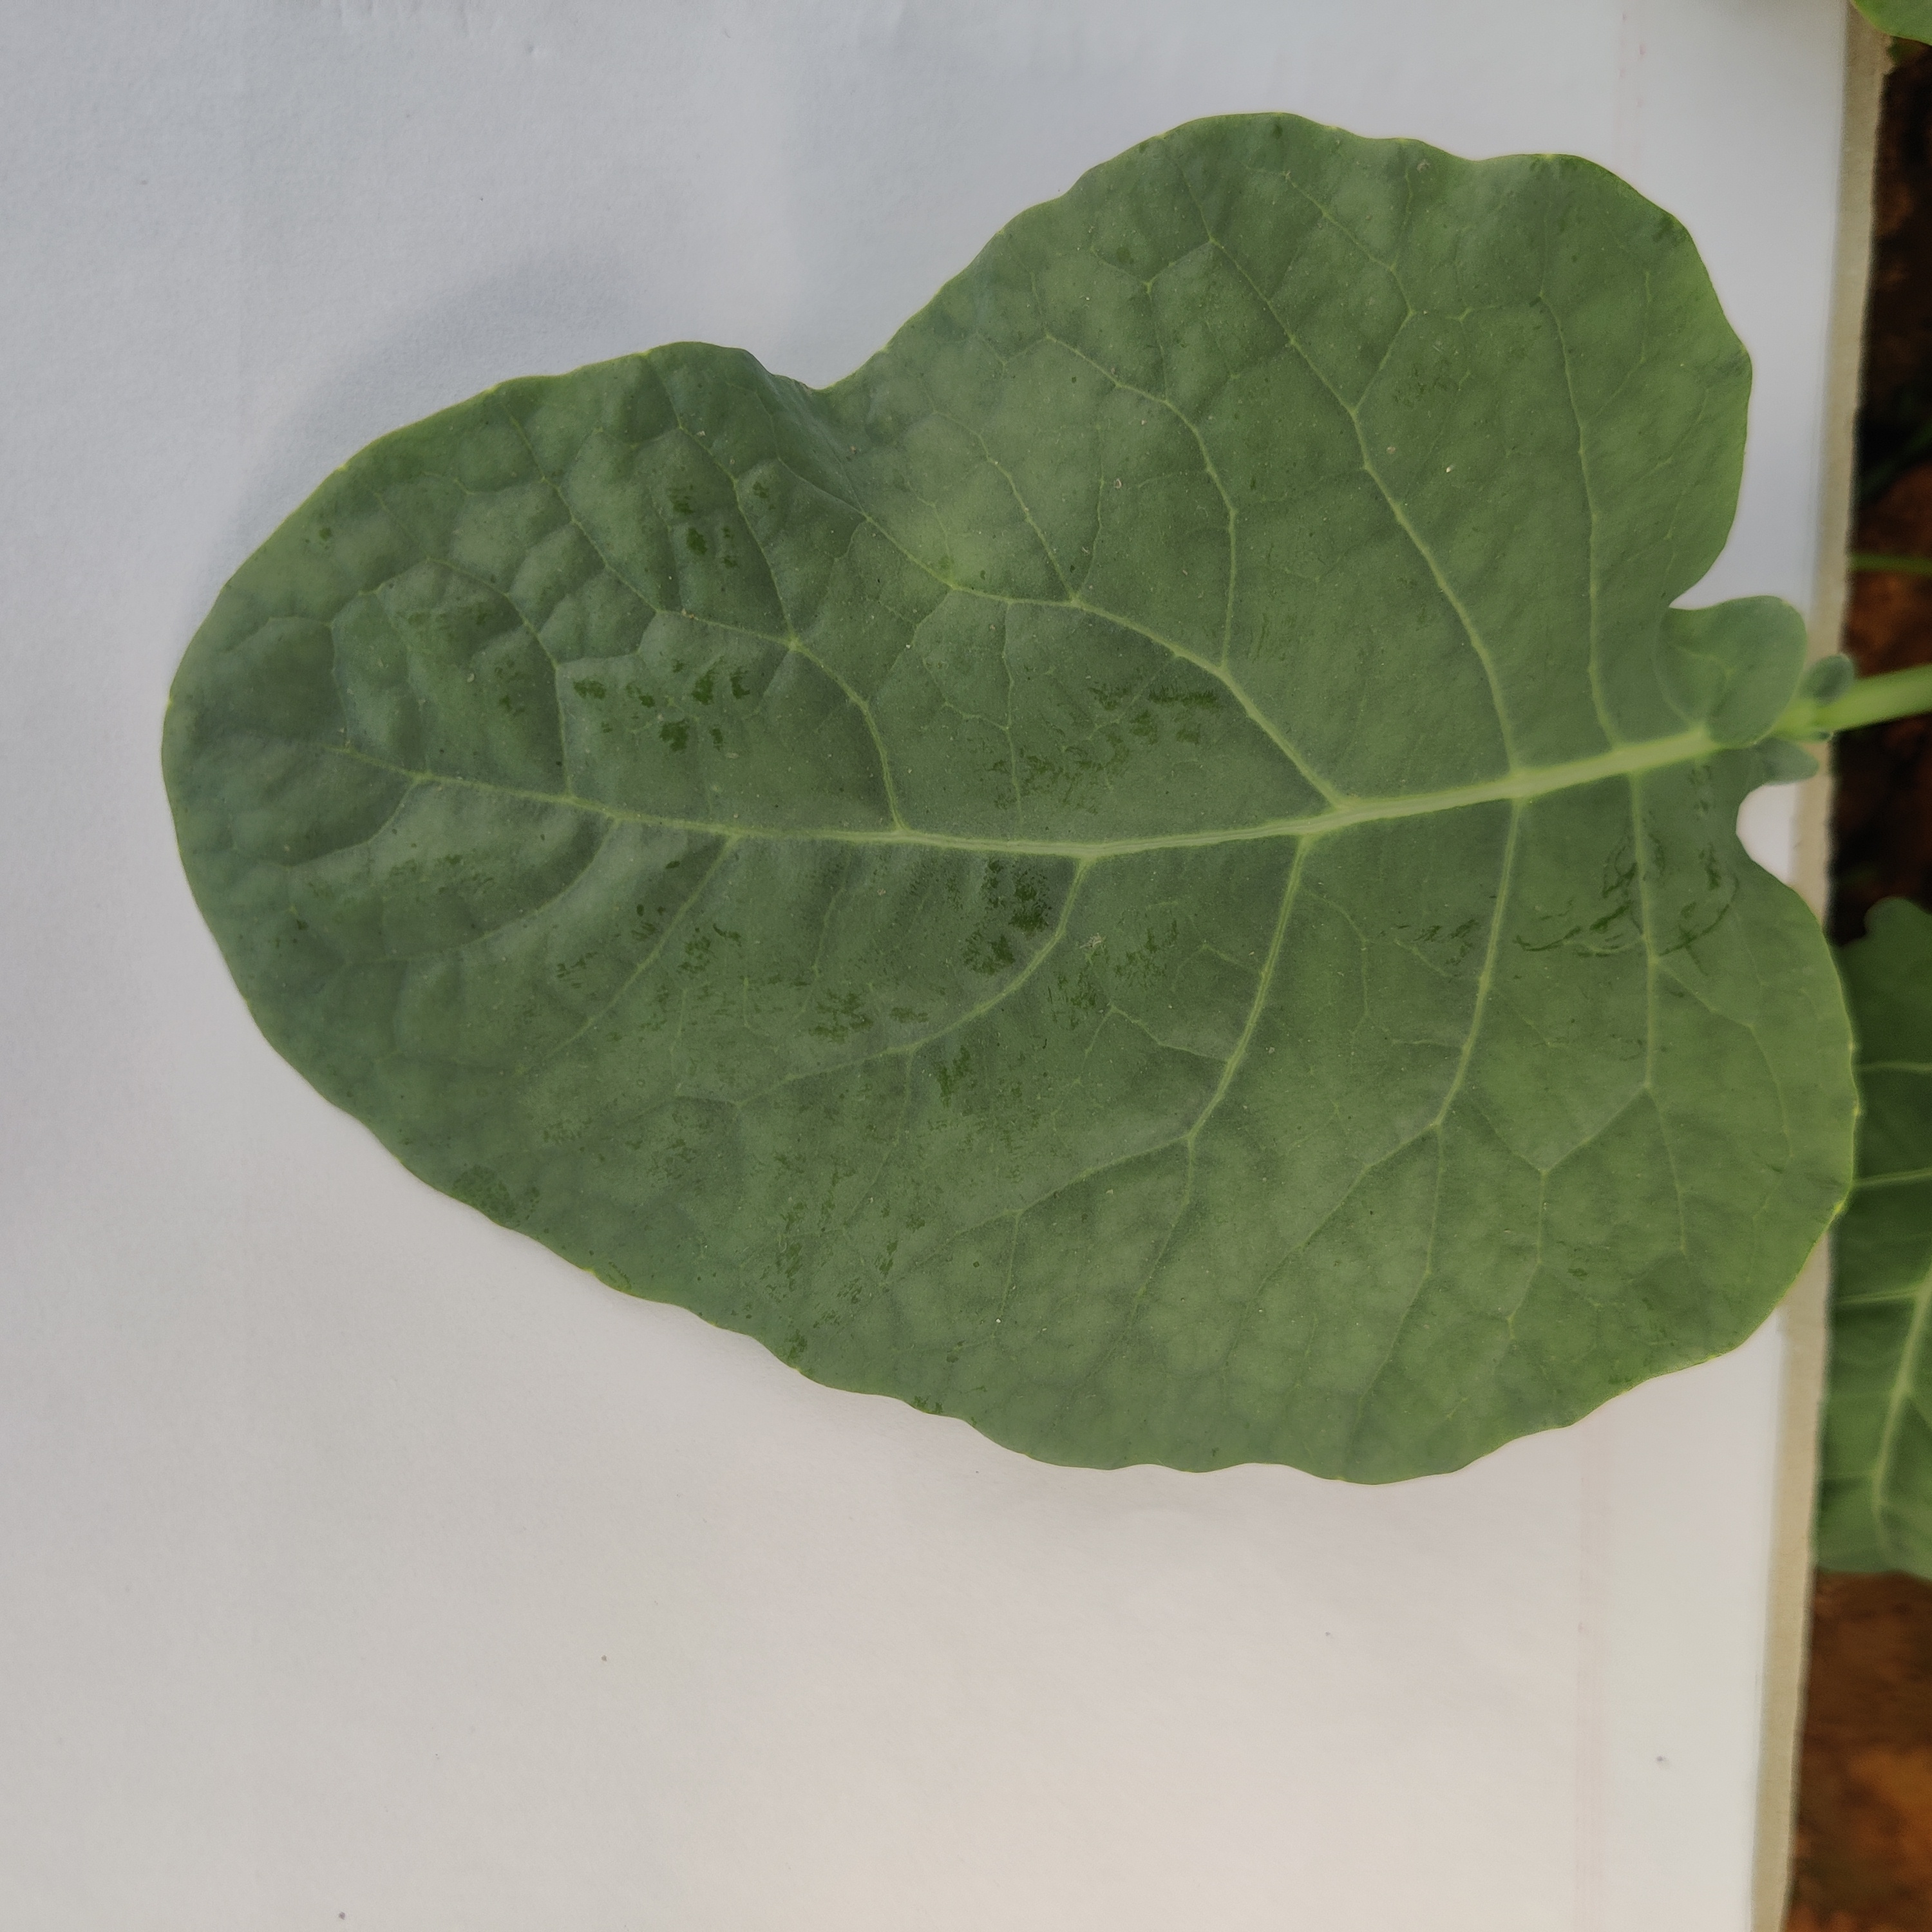
Label: Healthy